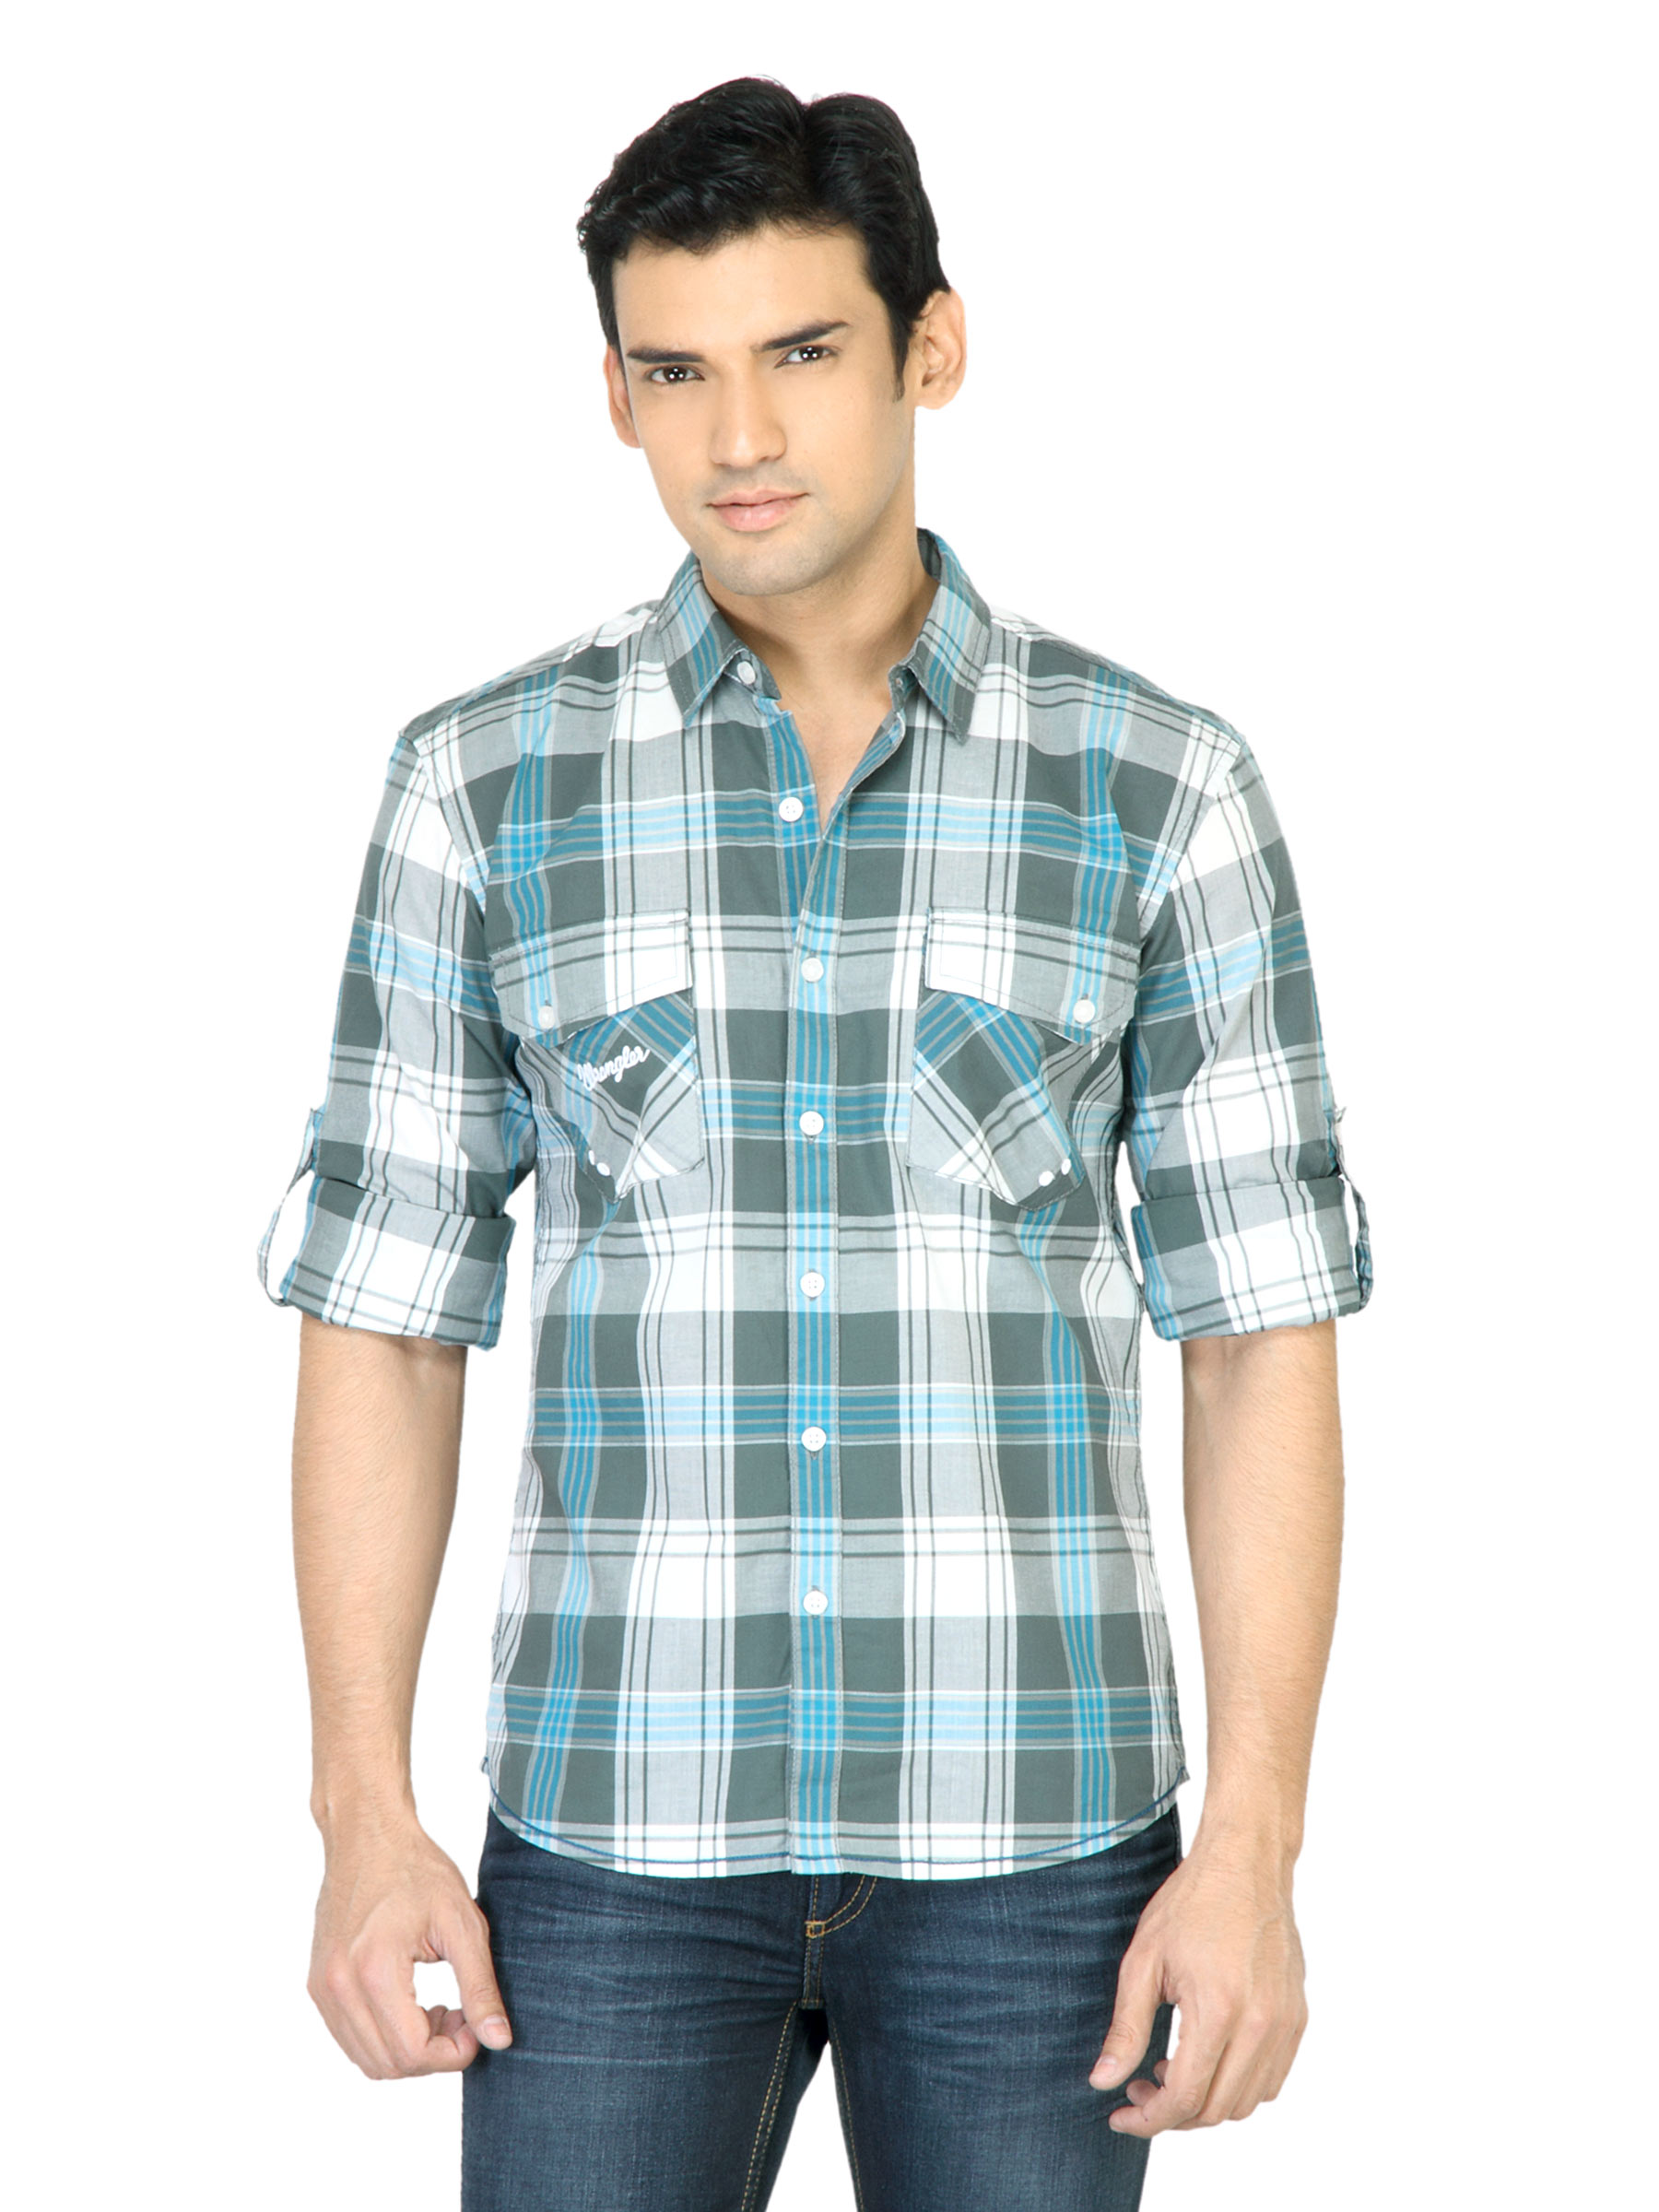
Wrangler Men Urban Green Shirt
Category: Apparel / Topwear / Shirts
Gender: Men
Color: Green
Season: Fall 2011
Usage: Casual